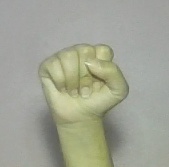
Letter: saad